Joseph B. Benedetti

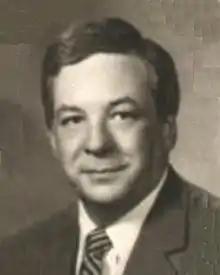

Joseph Benedict "Joe" Benedetti (March 28, 1929 – November 19, 2014) was an American politician and lawyer.